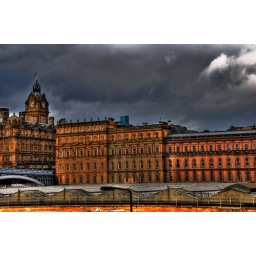
This is a view of the Balmoral clock tower and the back side of Royal Mile in Edinburgh